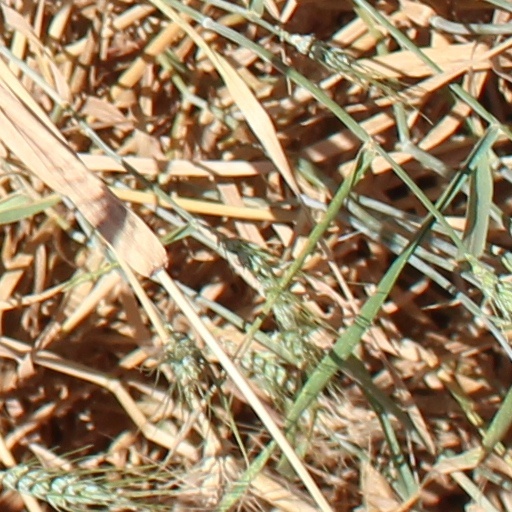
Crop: wheat